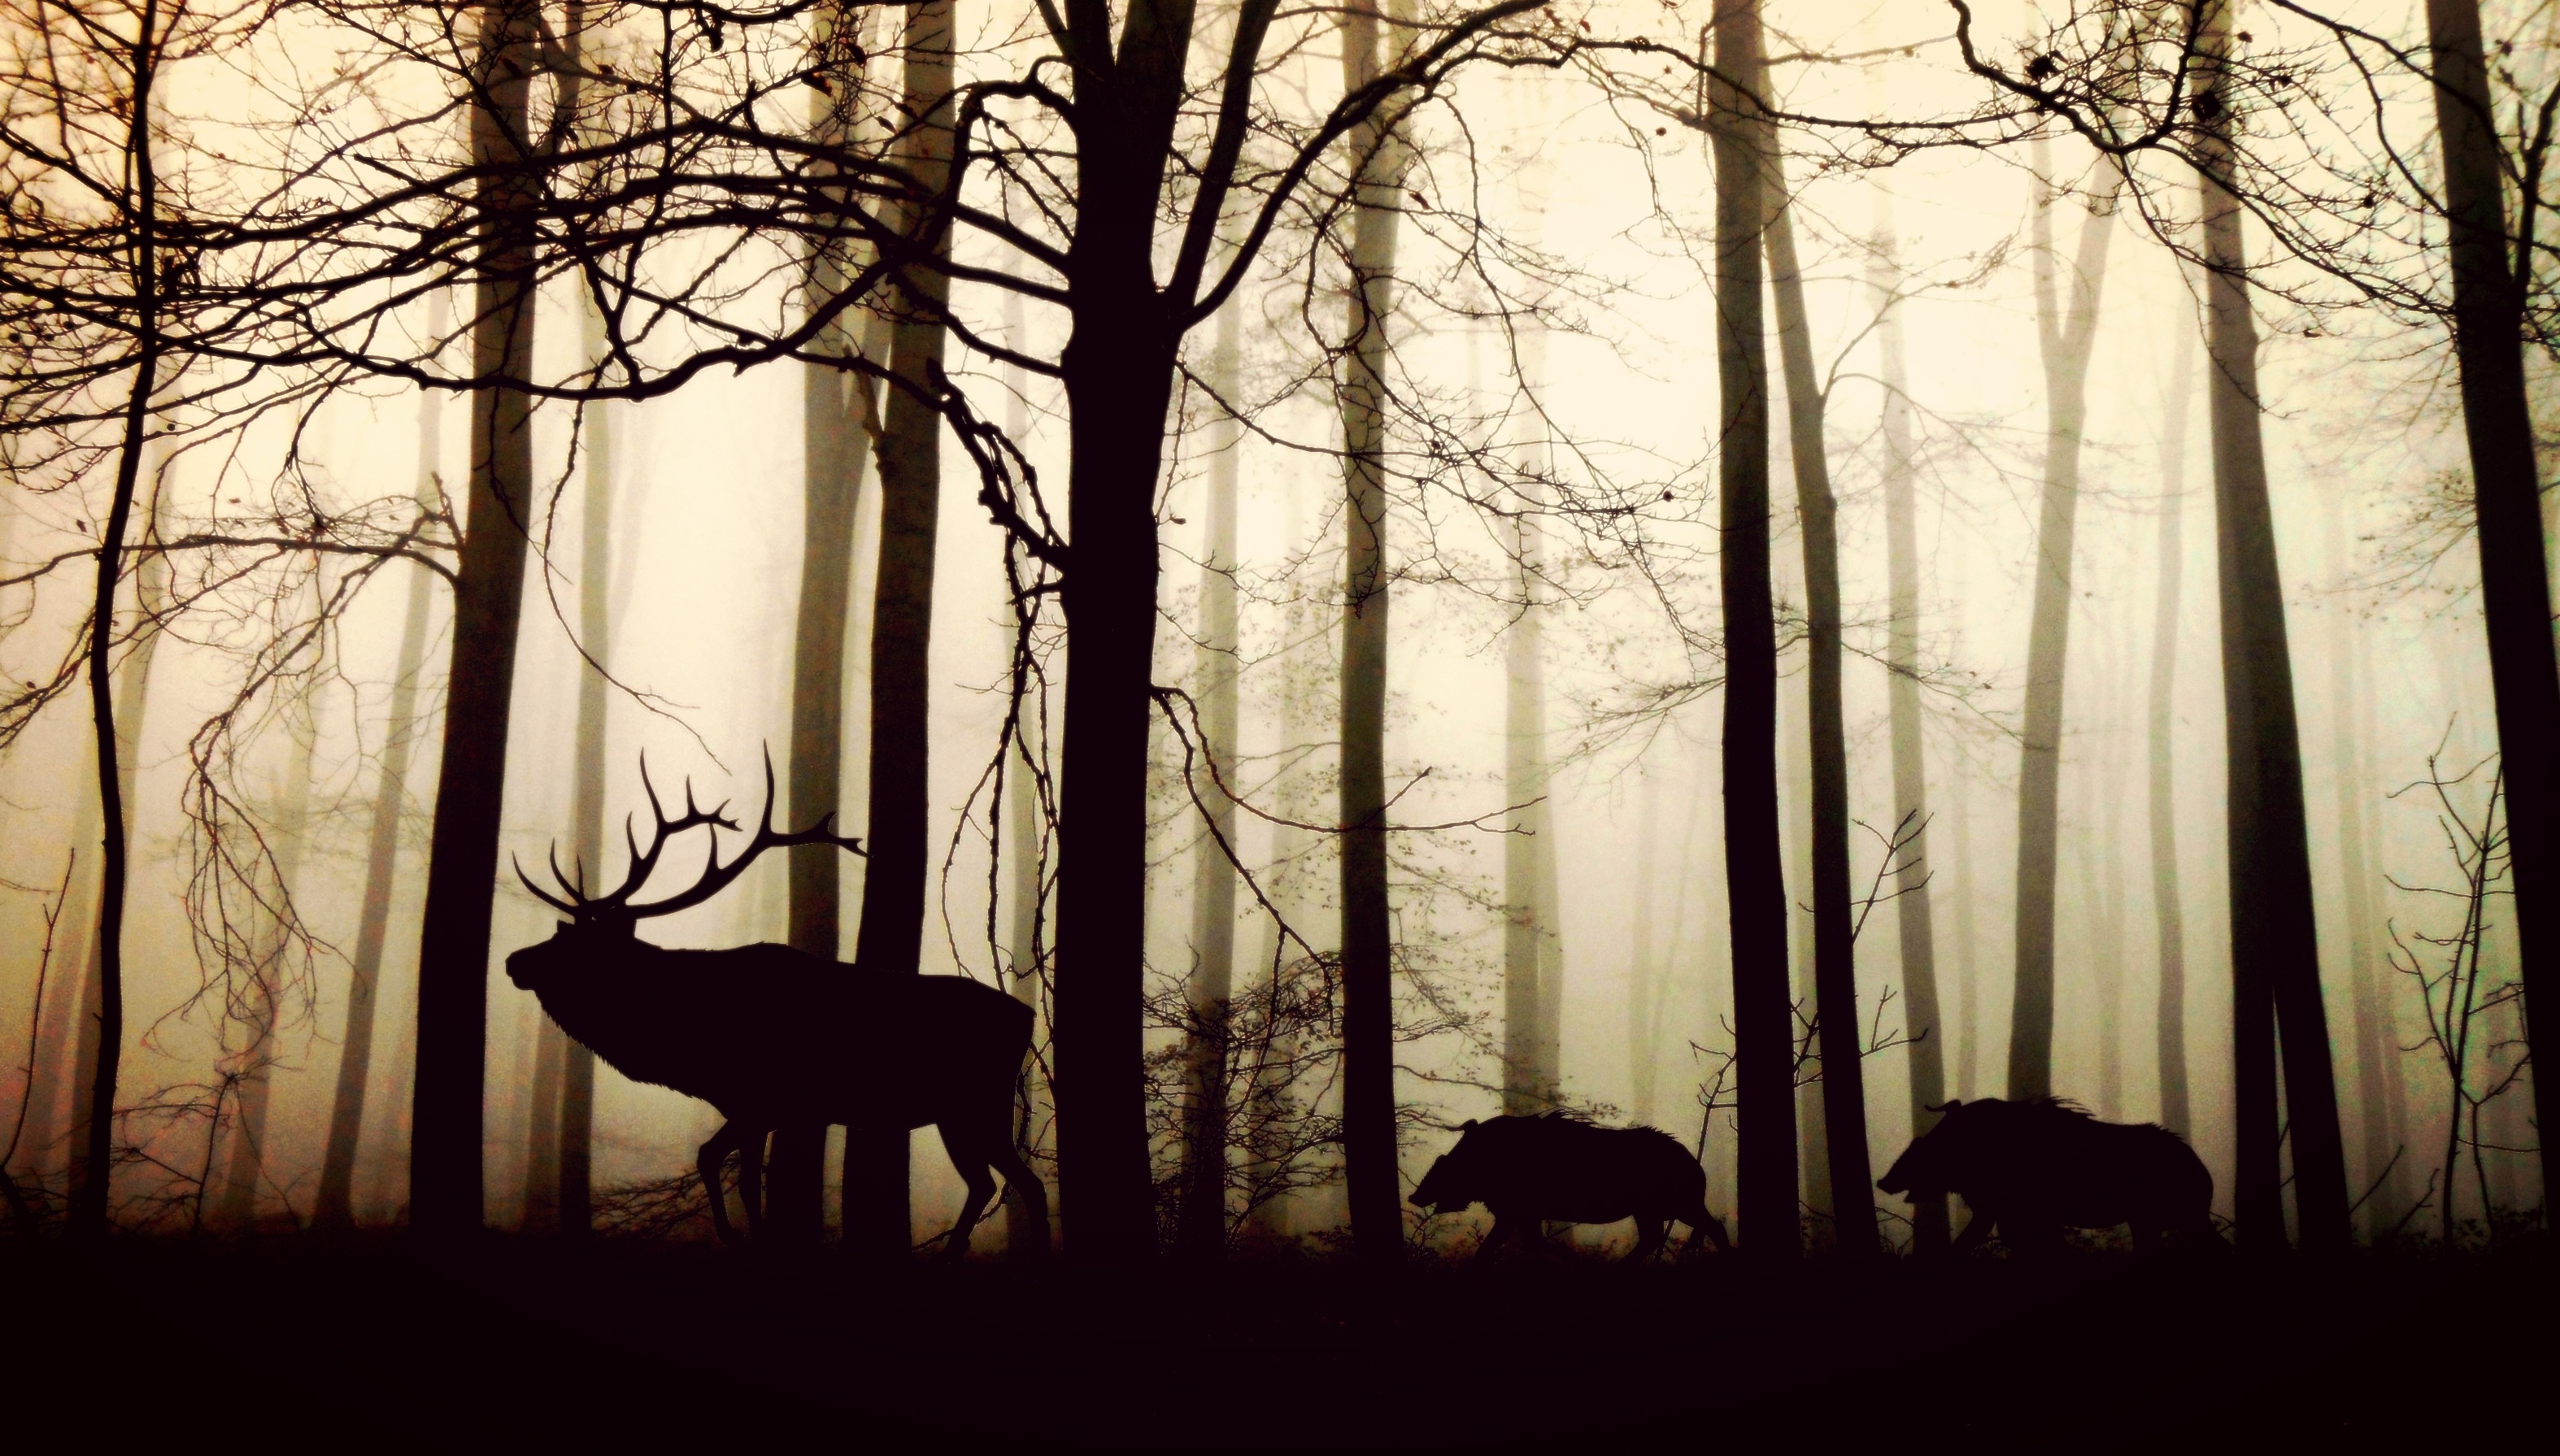
tree, nature, forest, branch, silhouette, cold, winter, black and white, fog, mist, sunlight, morning, atmosphere, evening, autumn, shadow, darkness, monochrome, season, trees, animals, woodland, habitat, mood, hirsch, silent, gegenlichtaufnahme, back light, wild animals, winter trees, wild boars, monochrome photography, natural environment, atmospheric phenomenon, woody plant